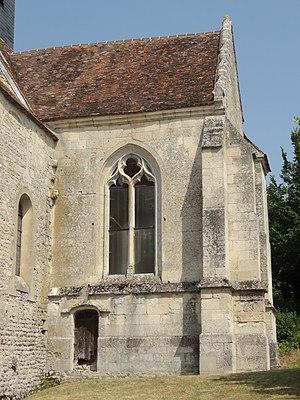
L'église Saint-Lucien est une église catholique paroissiale située à Ansacq, commune de l'Oise. Elle suit un plan cruciforme réduit à sa plus simple expression, et réunit une nef romane à un transept et un chœur de style gothique primitif, le croisillon sud ayant toutefois été rebâti entièrement à la période flamboyante. Il n'y a pas de bas-côtés ni de véritable clocher, et le petit clocher en charpente au-dessus de la croisée du transept est dépourvu de cloche. Hormis les baies flamboyantes des murs latéraux du croisillon sud et du chevet, et les vestiges de multiples transformations des ouvertures, le seul élément remarquable de l'église est son portail monumental roman. Il se caractérise par une triple archivolte surmontée de deux frises et richement décoré de divers motifs, tant dans les voussures, sur les chapiteaux que sur les piédroits. La nef est recouverte par de fausses voûtes en plâtre, tandis que transept et chœur sont voûtés sur croisées d'ogives. Ils se signalent par leur construction soignée. L'église fait l’objet d’une inscription au titre des monuments historiques depuis le 2 avril 1927.